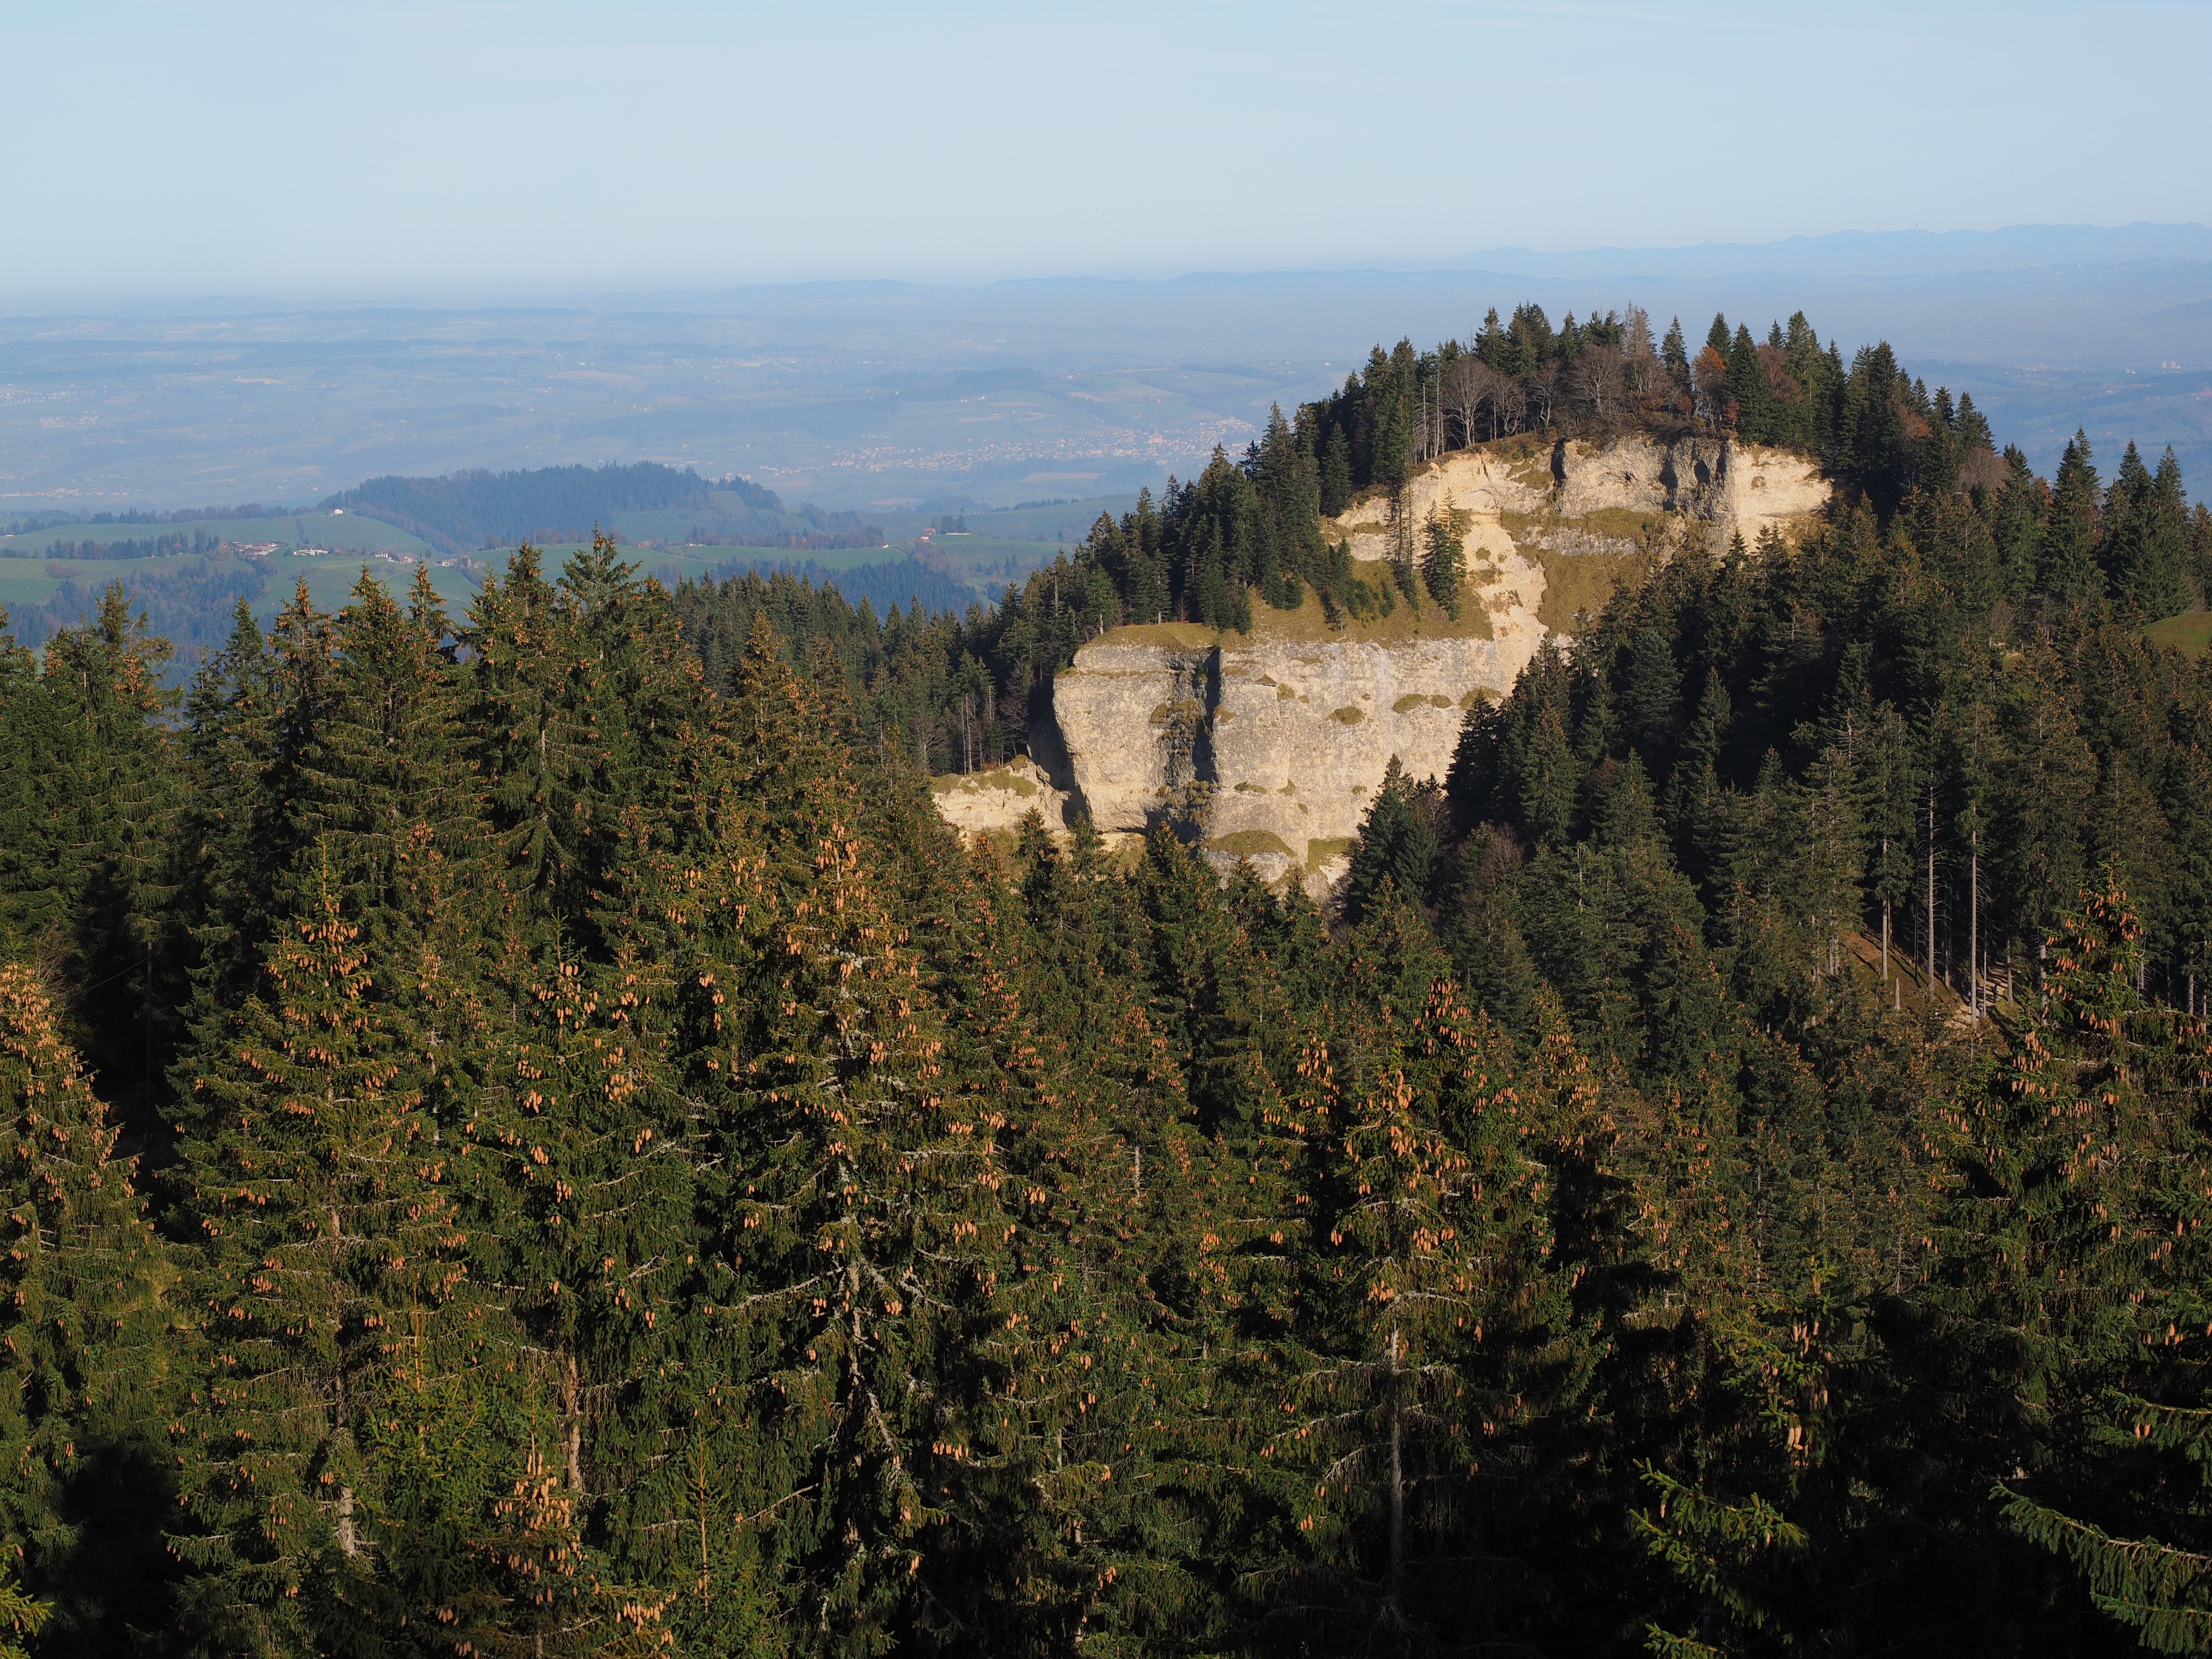
tree, nature, forest, wilderness, walking, mountain, trail, hill, adventure, mountain range, cliff, hike, autumn, park, stallion, terrain, national park, ridge, mountain summit, hills, plateau, switzerland, habitat, ecosystem, destination, landform, biome, emmental, natural environment, geographical feature, mountainous landforms, temperate coniferous forest, napfbergland, nagelfluh